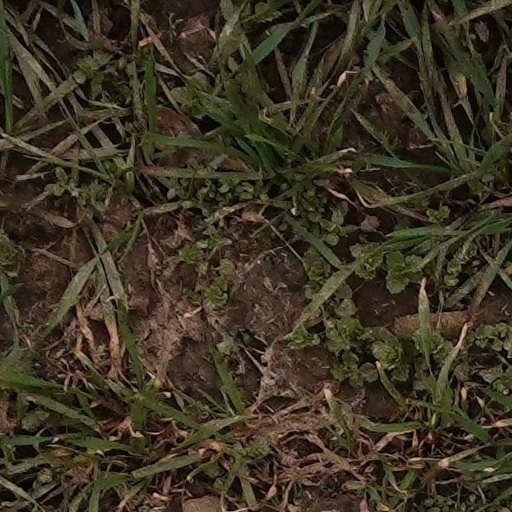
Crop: wheat